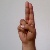
The image shows a hand gesture representing the letter 'U' in Indian Sign Language.